Lettere di una novizia

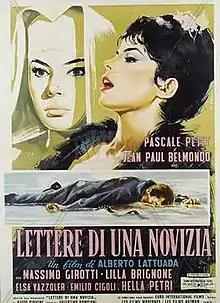

Lettere di una novizia (internationally released as "Letters by a Novice" and "Rita") is a 1960 Italian drama film directed by Alberto Lattuada. It is loosely based on the novel with the same title by Guido Piovene. The film was coproduced by France, where it was released with the title "La novice".